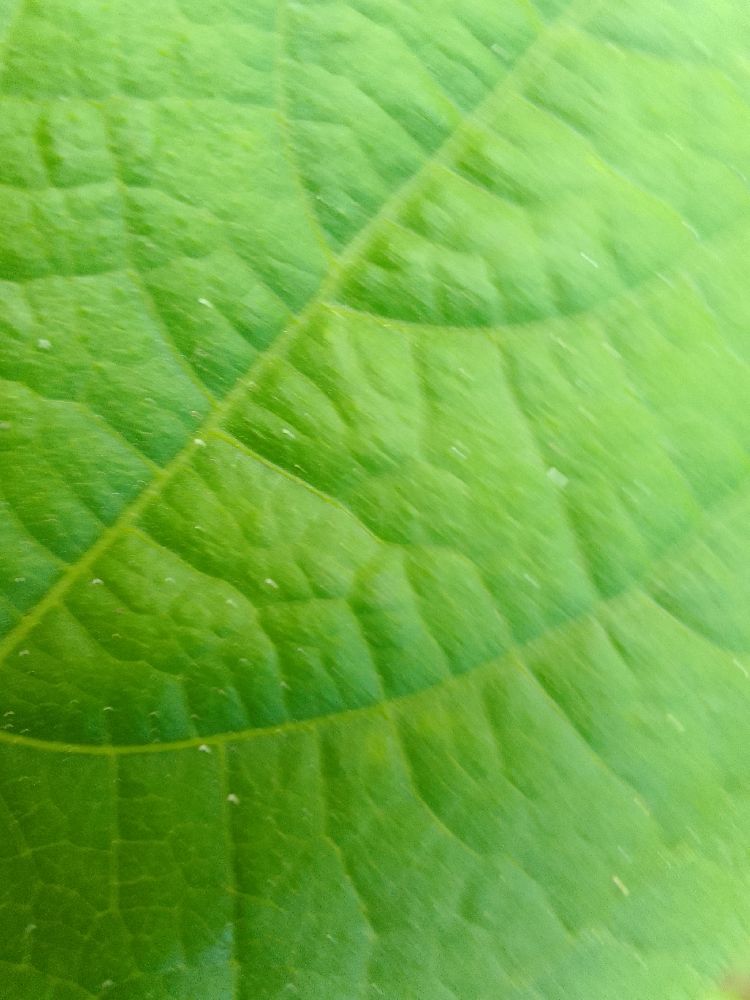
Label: healthy